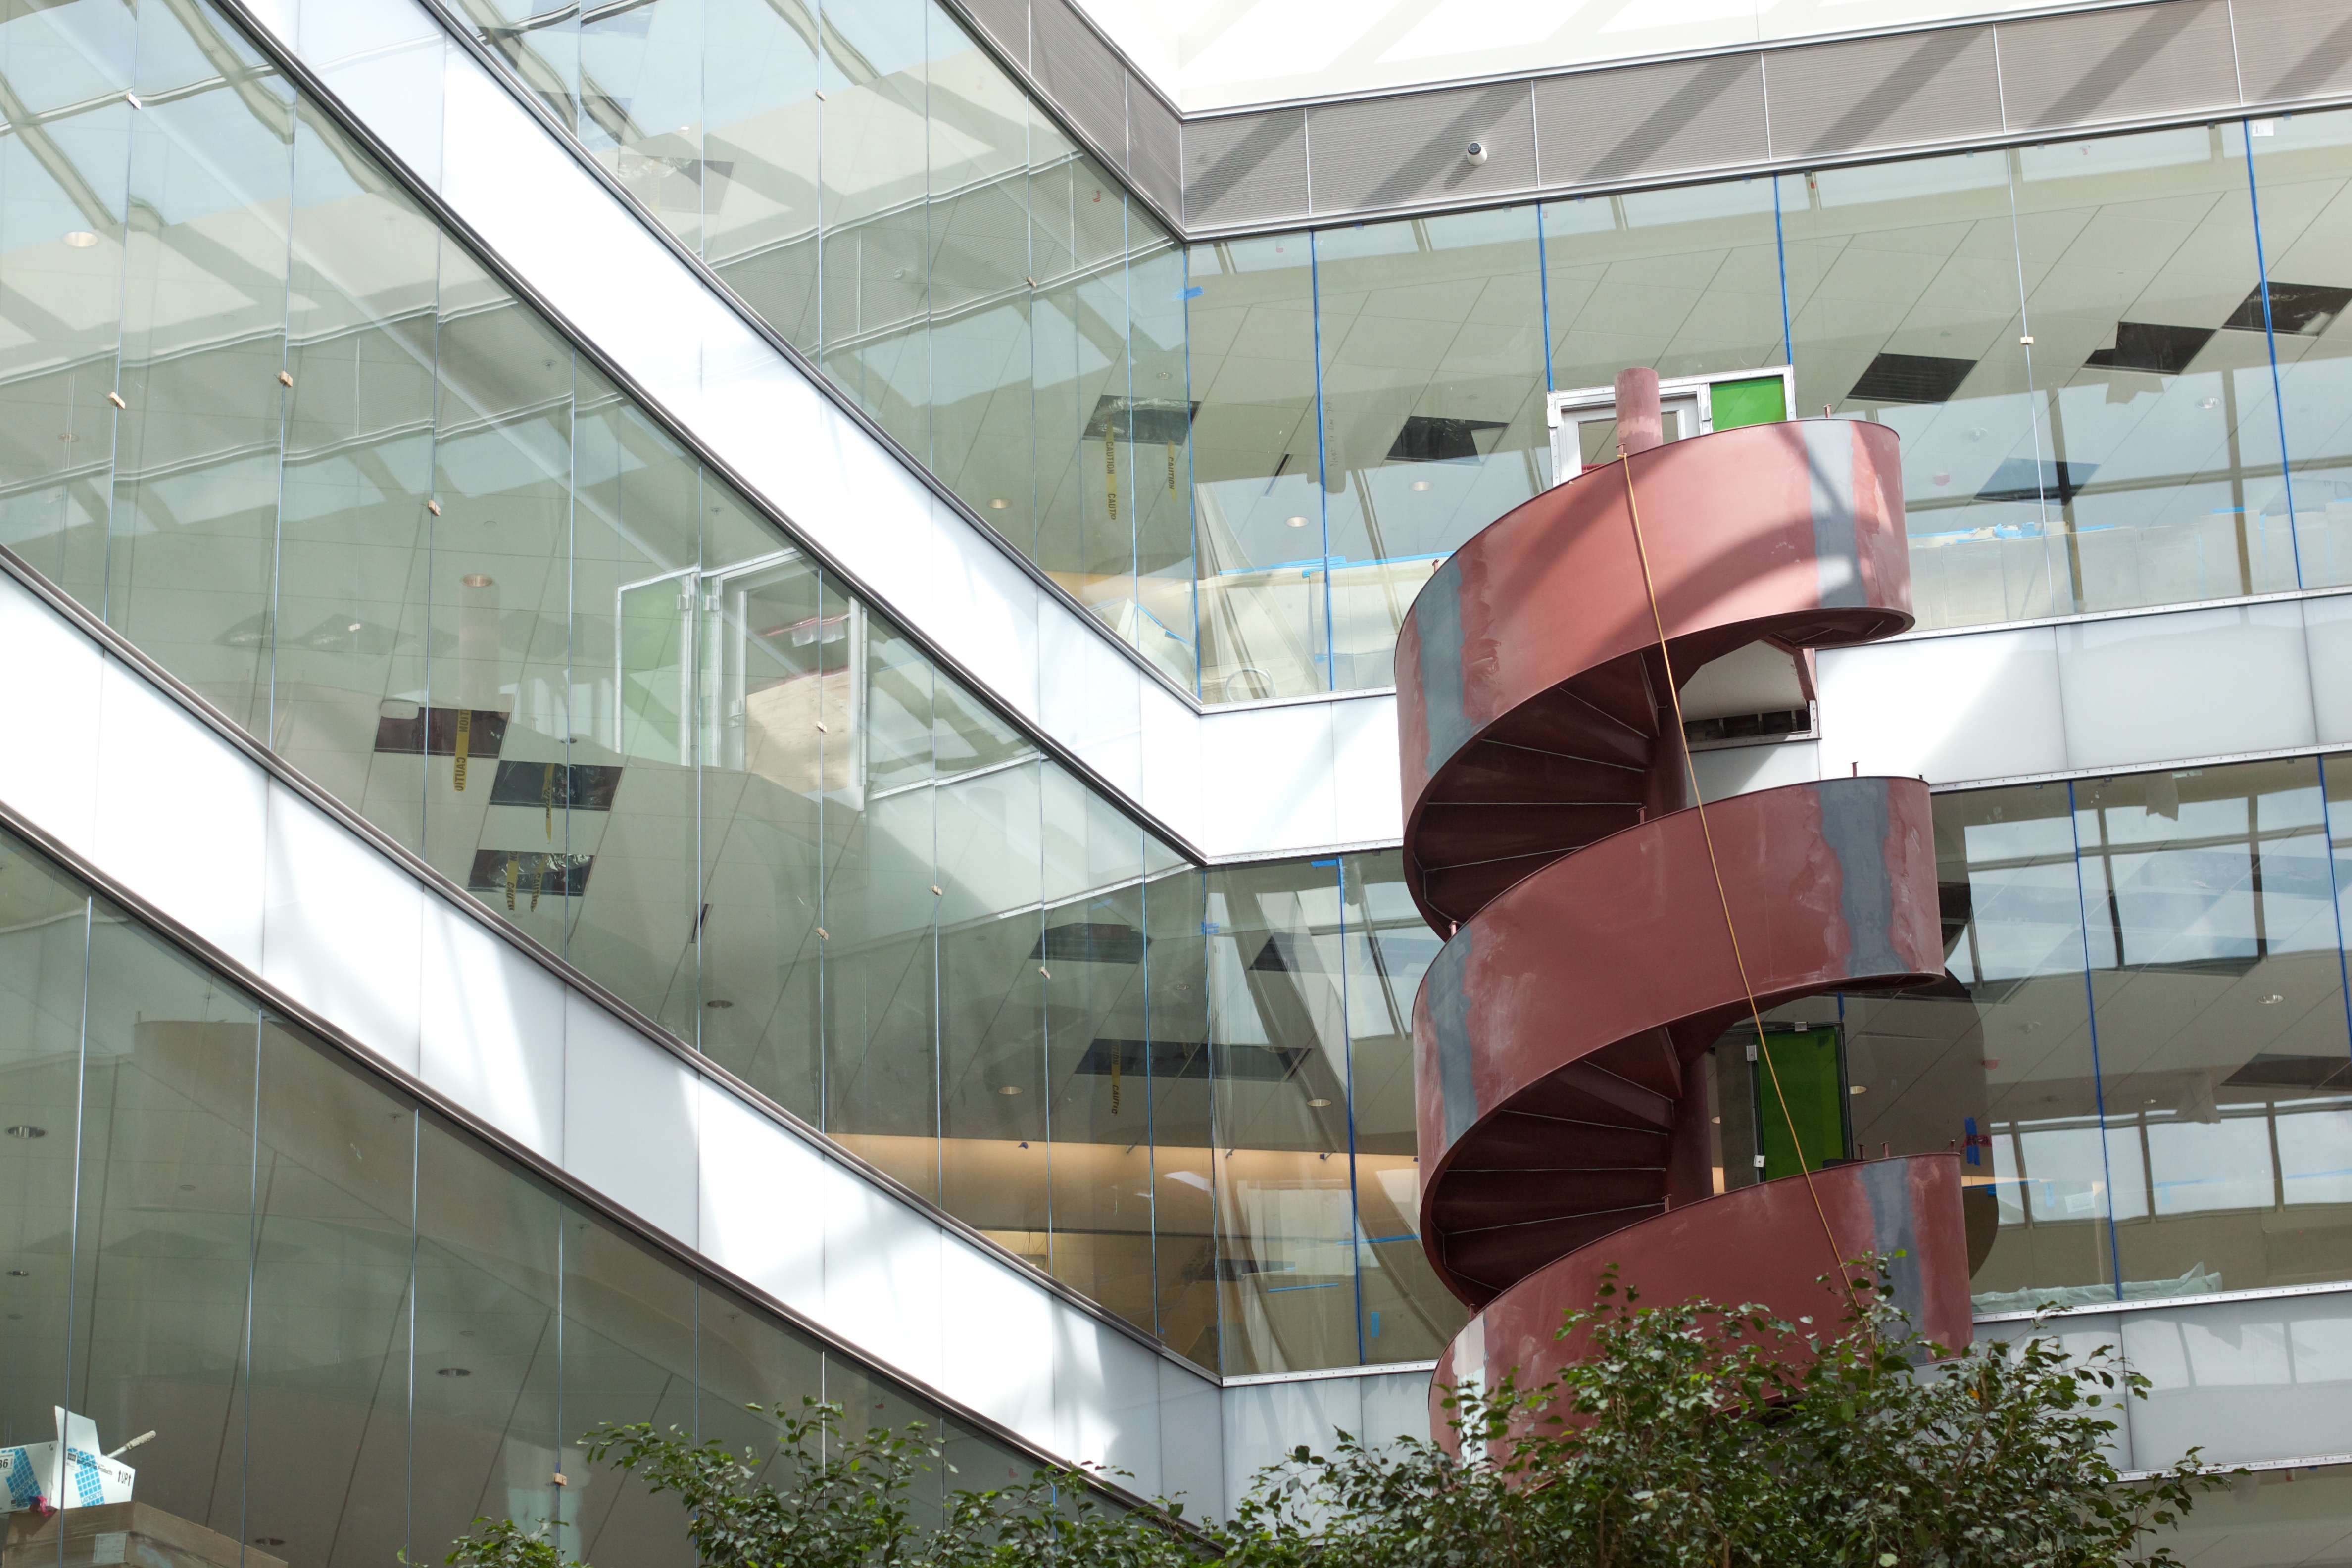
architecture, structure, building, plaza, facade, stadium, interior design, nmc, madison, nmc2011, headquarters, daylighting, shopping mall